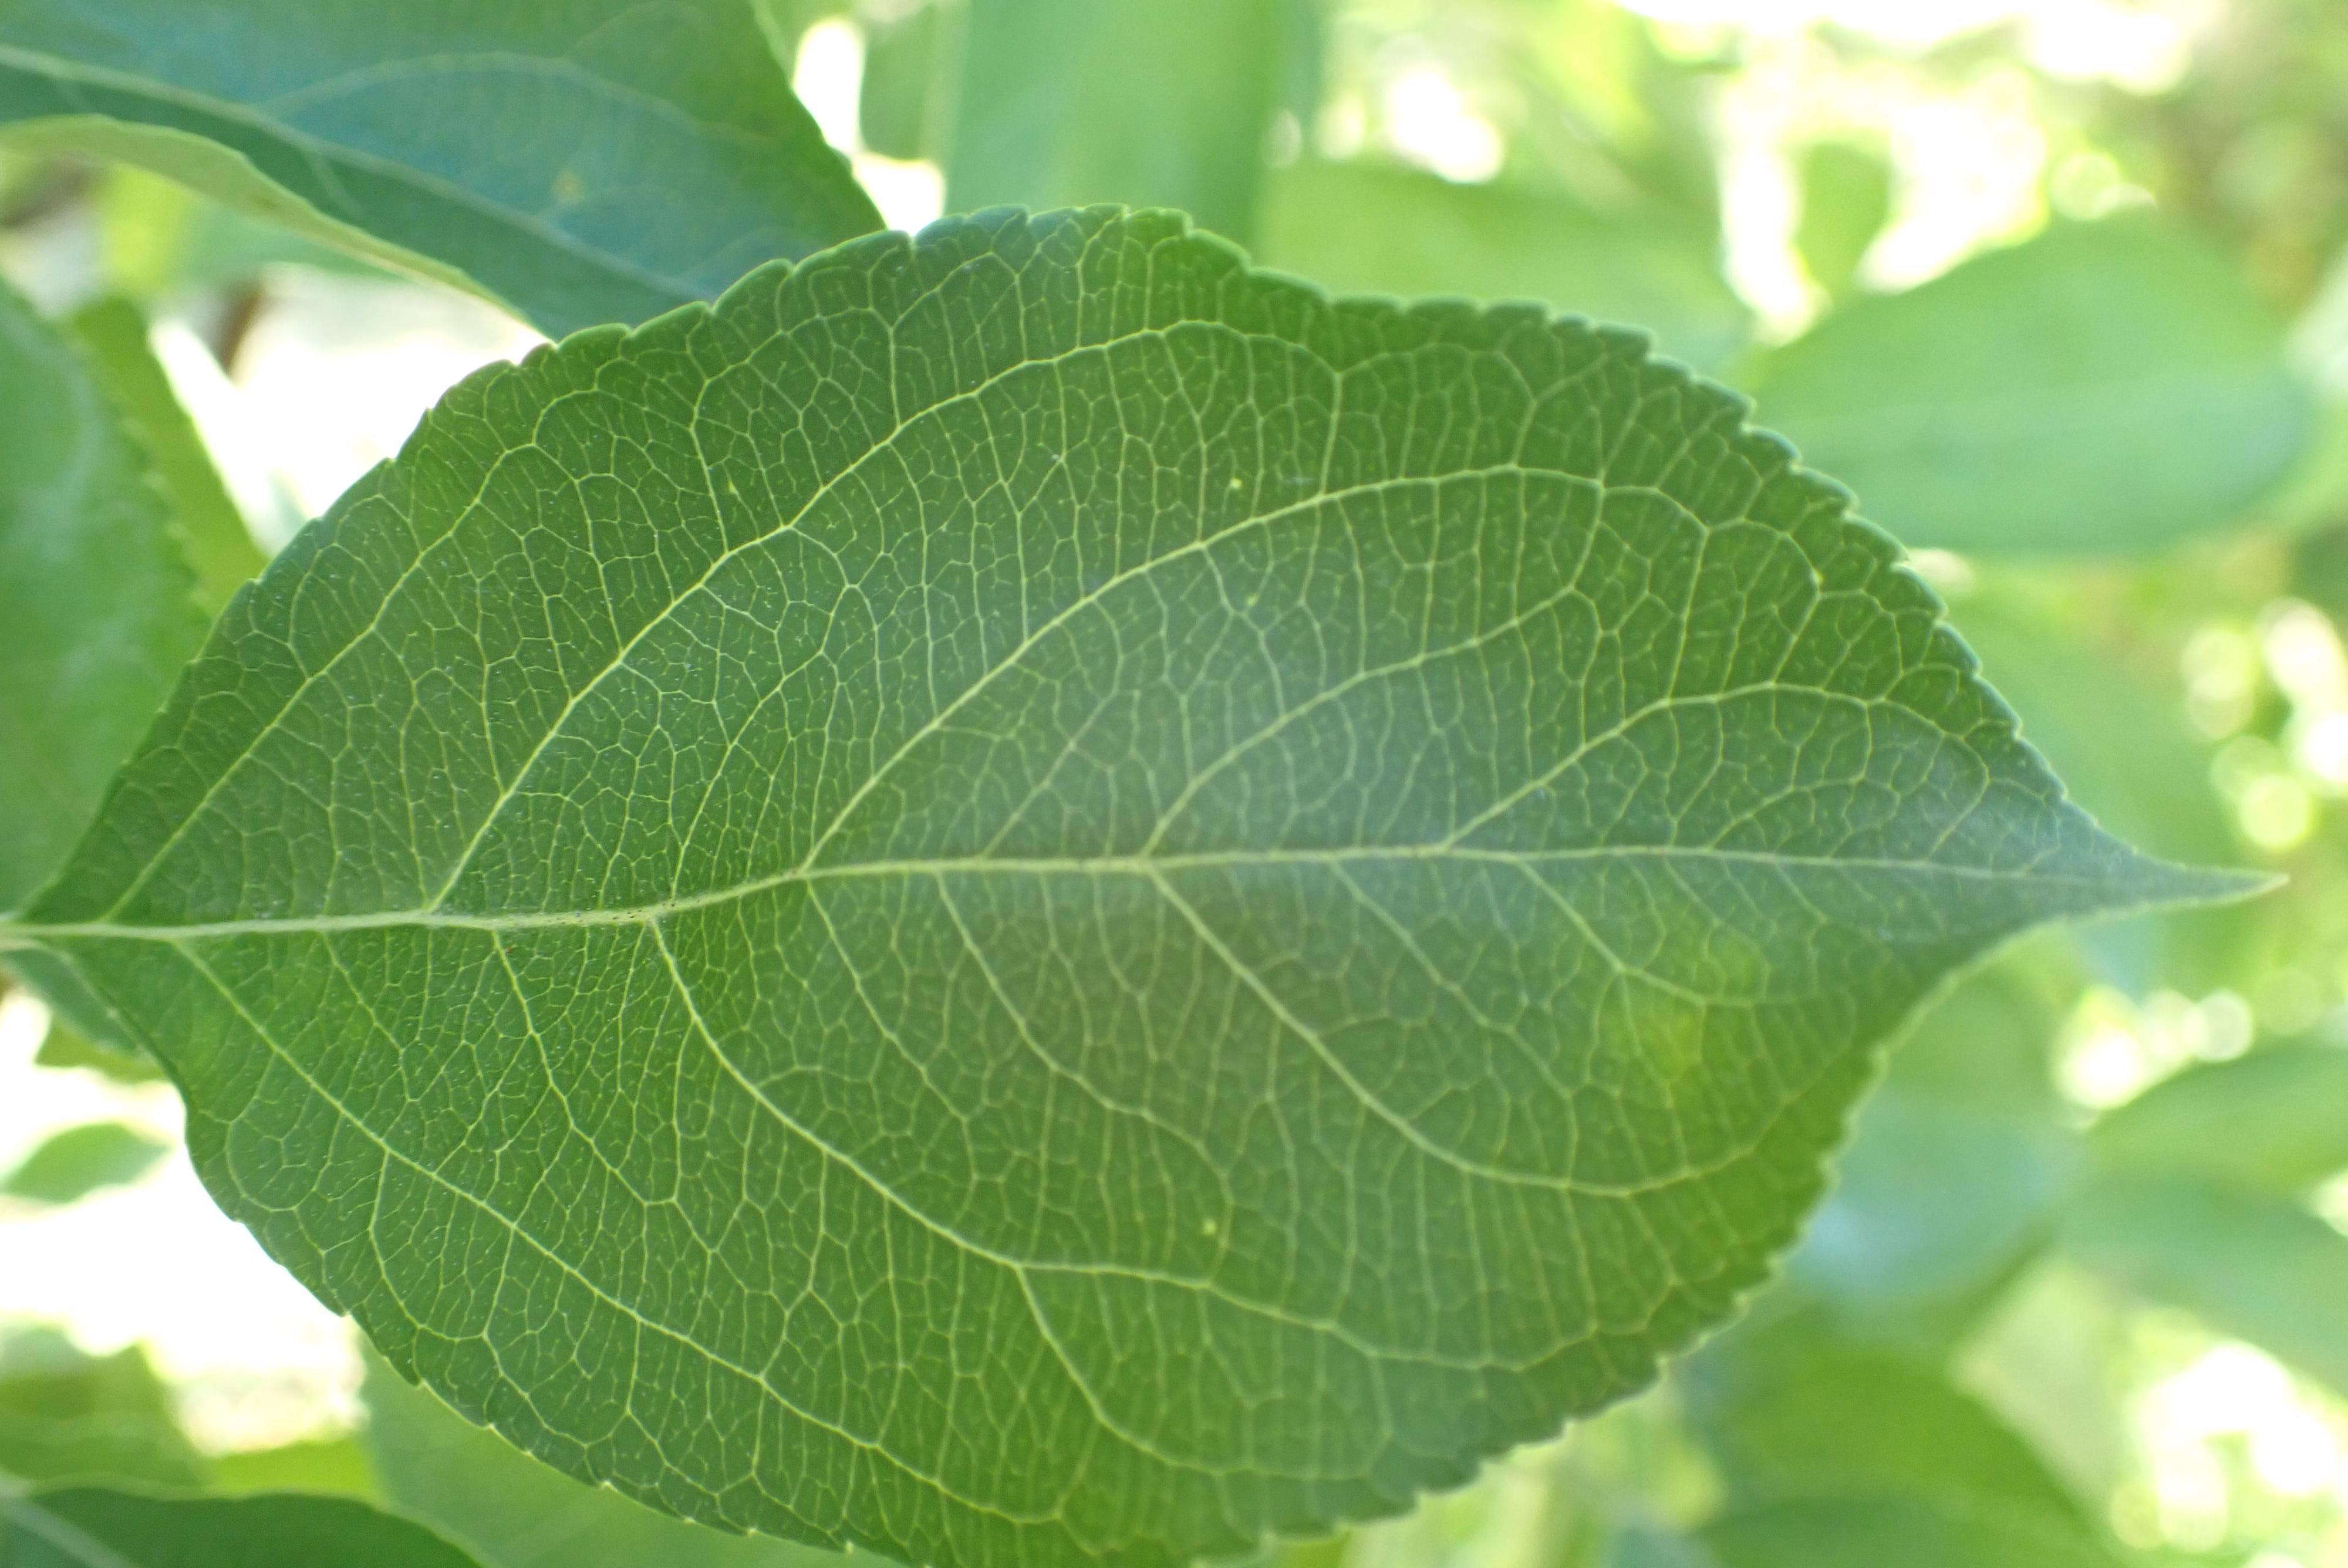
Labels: healthy